Maybach Taniguchi

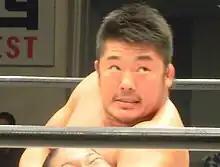
Taniguchi in December 2010

is a Japanese professional wrestler who has worked for Pro Wrestling Noah since his debut in December 2005. He is also known by the ring name , under which he portrays a villainous masked character.